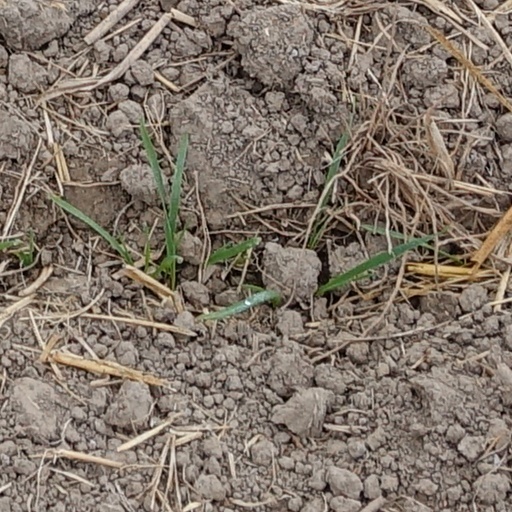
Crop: wheat